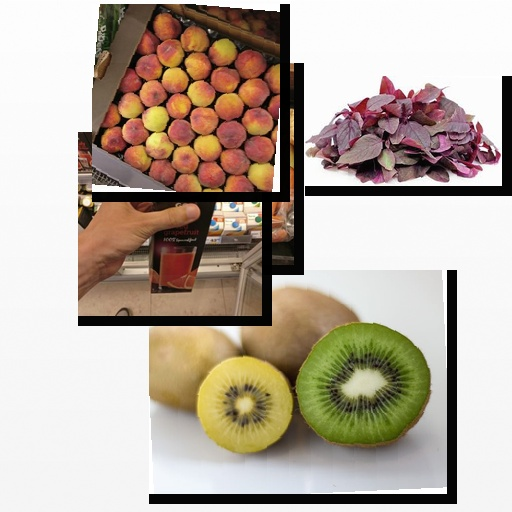
Food items: peach, kiwi, red_grapefruit_juice, amaranth, carrot